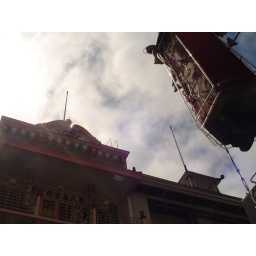
The sky was cool, the clouds were blowing by so fast that it was dizzying to watch.